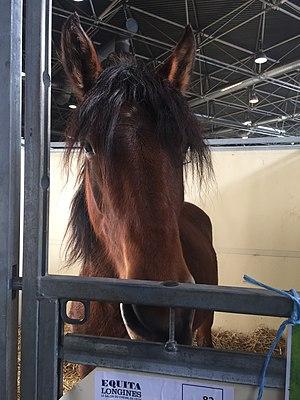
Edelweiss, cheval du Vercors de Barraquand, au salon Equita'Lyon 2018, France
Le cheval du Vercors de Barraquand est une race chevaline montagnarde française. Résultant d'une très ancienne sélection dans le massif du Vercors, il provient peut-être d'un petit cheptel d'animaux sélectionnés par des communautés religieuses, notamment celles établies dans l'abbaye de Léoncel. Il tient son nom de la famille Barraquand, qui développe son élevage de la fin du XIXᵉ siècle jusqu'aux années 1950, grâce à la pratique de la transhumance. Considérée comme perdue après la faillite de l'élevage originel des Barraquand et la vente d'une partie de leurs terres en 1963, la race est en reconstitution depuis les années 1990, à l'initiative de plusieurs éleveurs et d'institutionnels locaux, en particulier la famille Barraquand, le parc naturel régional du Vercors et le Haras national d'Annecy.